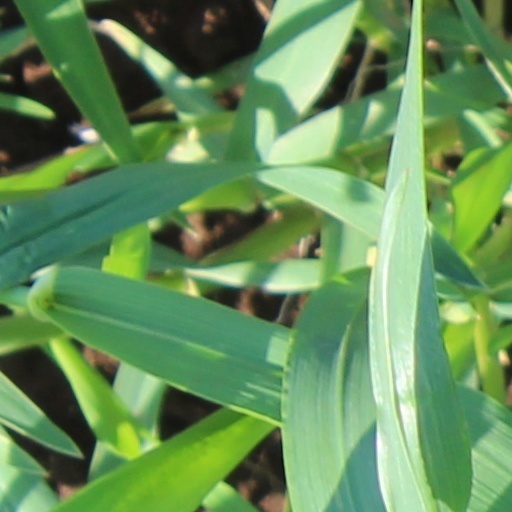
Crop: wheat